Kranjska Gora Ski Resort

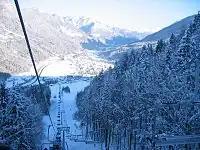
Vitranc 1 lift in 2005

In 1986, elite Club5 was originally founded by prestigious classic downhill organizers: Kitzbühel, Wengen, Garmisch, Val d’Isère and Val Gardena/Gröden, with goal to bring alpine ski sport on the highest levels possible.